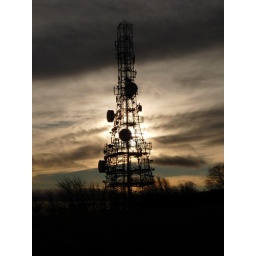
The communications tower standing over the forest at Delamere.